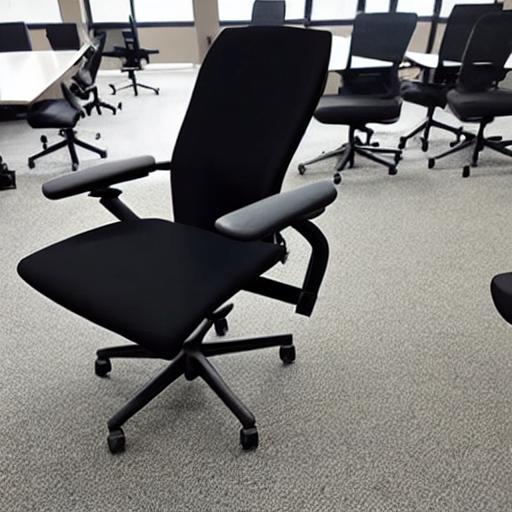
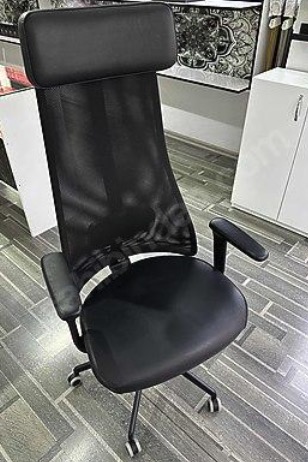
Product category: items_chair
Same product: no